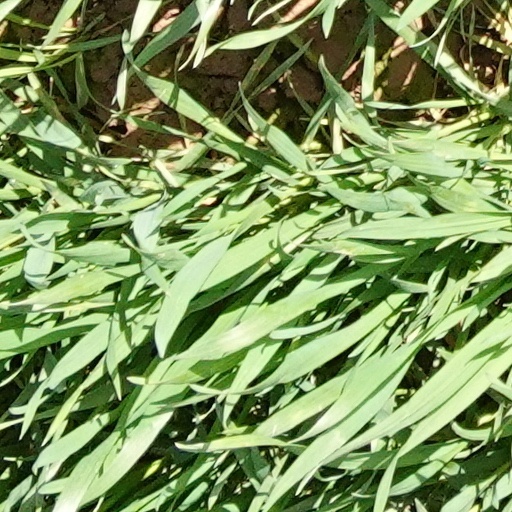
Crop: wheat